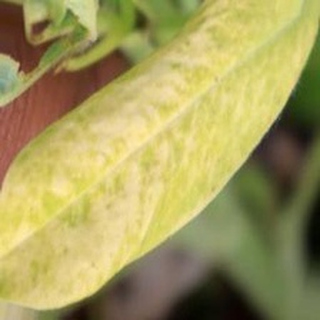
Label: groundnut_nutrition_deficiency